Edwin Leigh

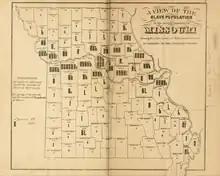
Bird's Eye View of Slavery in Missouri 1862 by Dr Edwin Leigh

Between 1844 and 1846, Leigh spent two years employed as a teacher in Bristol, Rhode Island⠀in the gap between leaving the clergy and starting to study medicine. After quitting his medical career in 1854, Leigh returned to teaching by moving to St. Louis, Missouri, where he took up a post as a teacher of natural history in the High School and the Principle of its Evening School. Leigh also became associated with a department in the city's University and produced several key reports, such as the "Bird's eye view of Slavery in Missouri" (1862), which was published amid the American Civil War and provided the demographic view to enable the emancipation of slavery in Missouri.